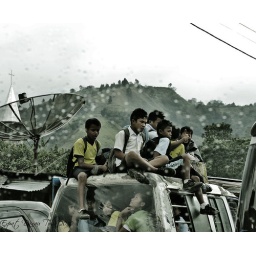
boy above girl below